Shortland Islands

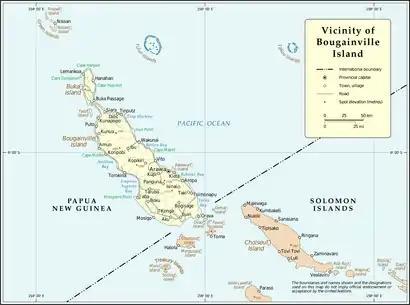
Map showing the Shortland Archipelago to the south of Bougainville Island

The Shortland Islands is an archipelago of Western Province, Solomon Islands, at . The island group lies in the extreme north-west of the country's territory, close to the south-east edge of Bougainville Island, Papua New Guinea.